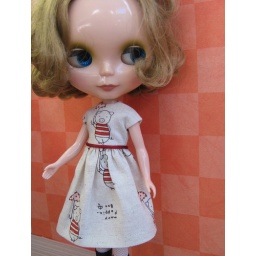
My favourite Japanese fabric ever...tiny mary poppins pigs in red on a natural linen background.